Sicilian Baroque

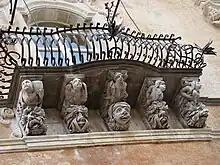
A balcony of the Palazzo Zacco

Around 1730, the Baroque style gradually began to break away from the defined Roman style of Baroque and gain an even stronger individuality, for two reasons: the rush to rebuild was subsiding and construction was becoming more leisurely and thoughtful; and a new clutch of home-grown Sicilian architects came to the forefront. This new generation had watched the rebuilding in the Baroque, and studied the engravings and architectural books and treatises arriving ever more frequently from the mainland. However, they were not like their predecessors (the former students of the Romans), and consequently were able to formulate strong individual styles of their own. They included Andrea Palma, Rosario Gagliardi and Tommaso Napoli. While taking account of the Baroque of Naples and Rome, they now adapted their designs for the local needs and traditions. Their use of resources and exploitation of the sites was often wildly inventive. Napoli and then Vaccarini had promoted the use of the external staircase, which was now taken to a new dimension: hilltop churches would be reached by fantastical flights of steps evoking Vaccarini's mentor Francesco de Sanctis's Spanish Steps in Rome.